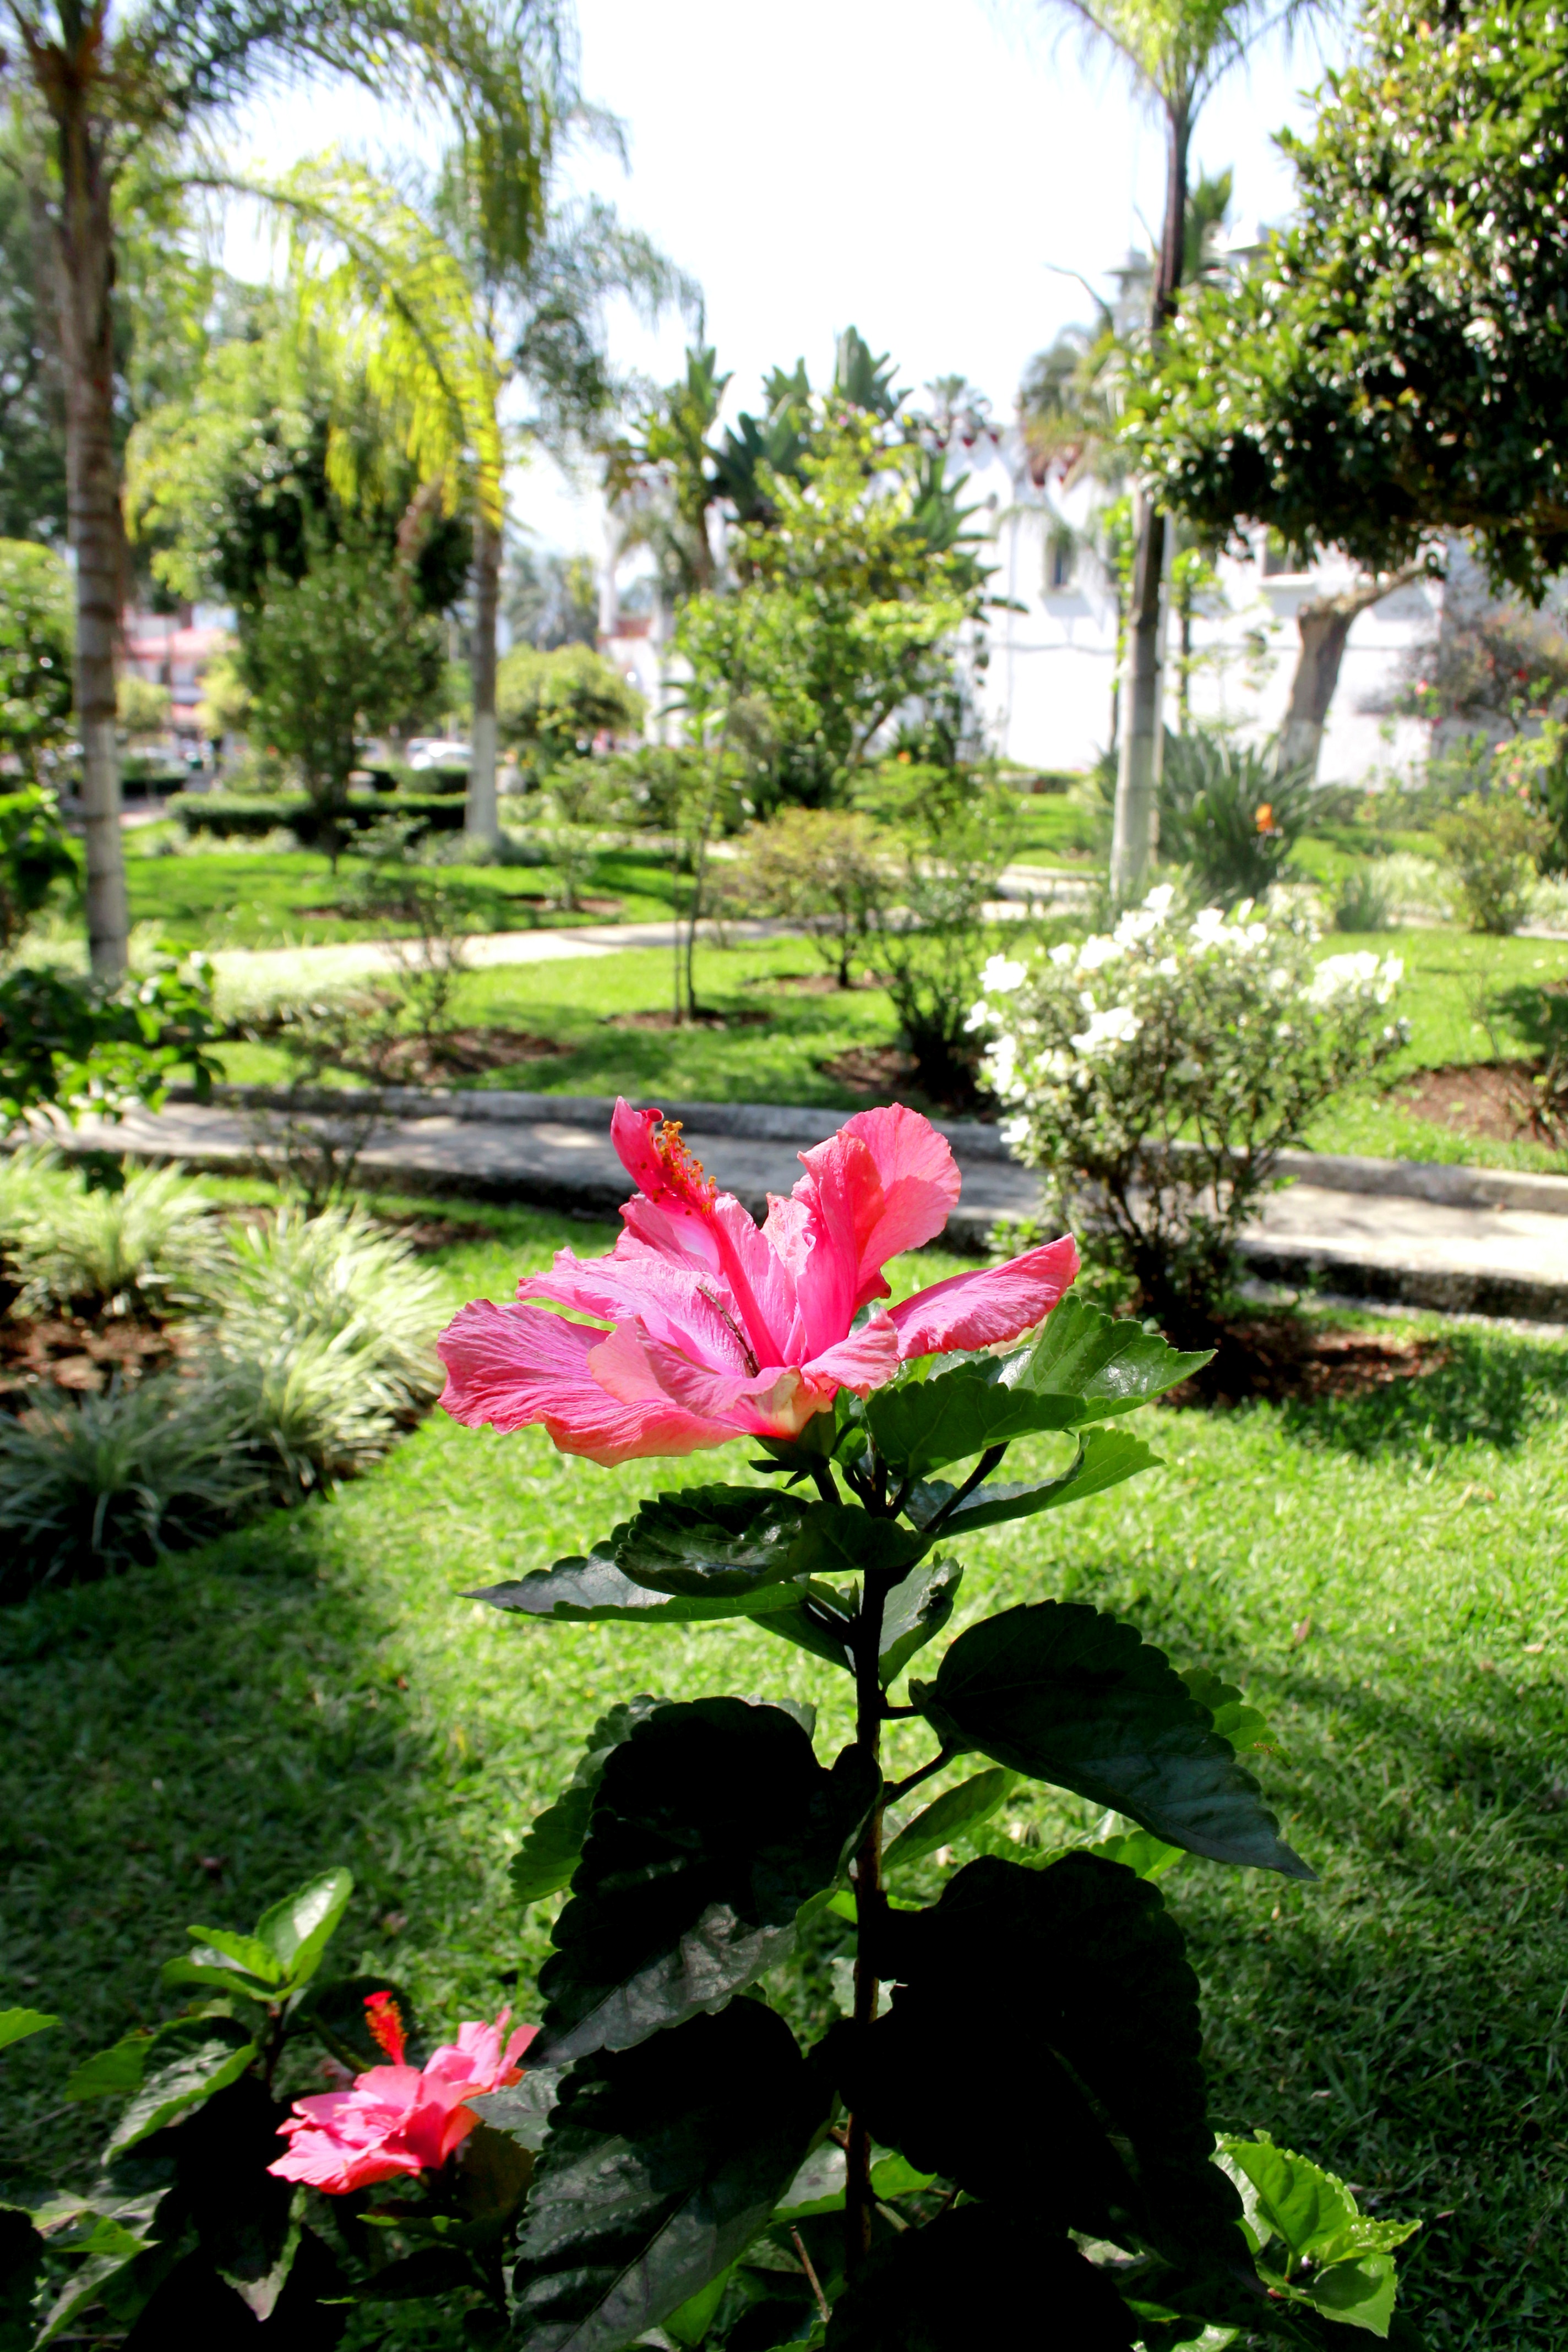
nature, plant, lawn, flower, spring, park, backyard, botany, garden, flora, flowers, landscaping, shrub, botanical garden, yard, flowering plant, woody plant, land plant, landscape architect